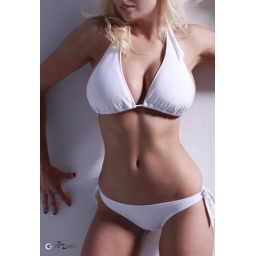
blond girl in swim suit against white wall